Chartism

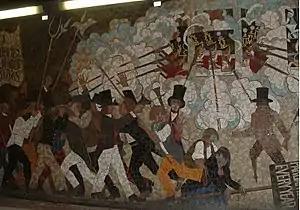
Former Chartist Mural in Newport commemorating the uprising

Malcolm Chase argues that Chartism was not, "a movement that failed but a movement characterized by multiplicity of small victories." Moreover, eventually "Chartism collapsed, but "Chartists" did not."